Corded Ware culture

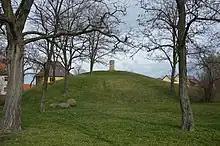

Single Grave term refers to a series of late Neolithic communities of the 3rd millennium BC living in southern Scandinavia, Northern Germany, and the Low Countries that share the practice of single burial, the deceased usually being accompanied by a battle-axe, amber beads, and pottery vessels.